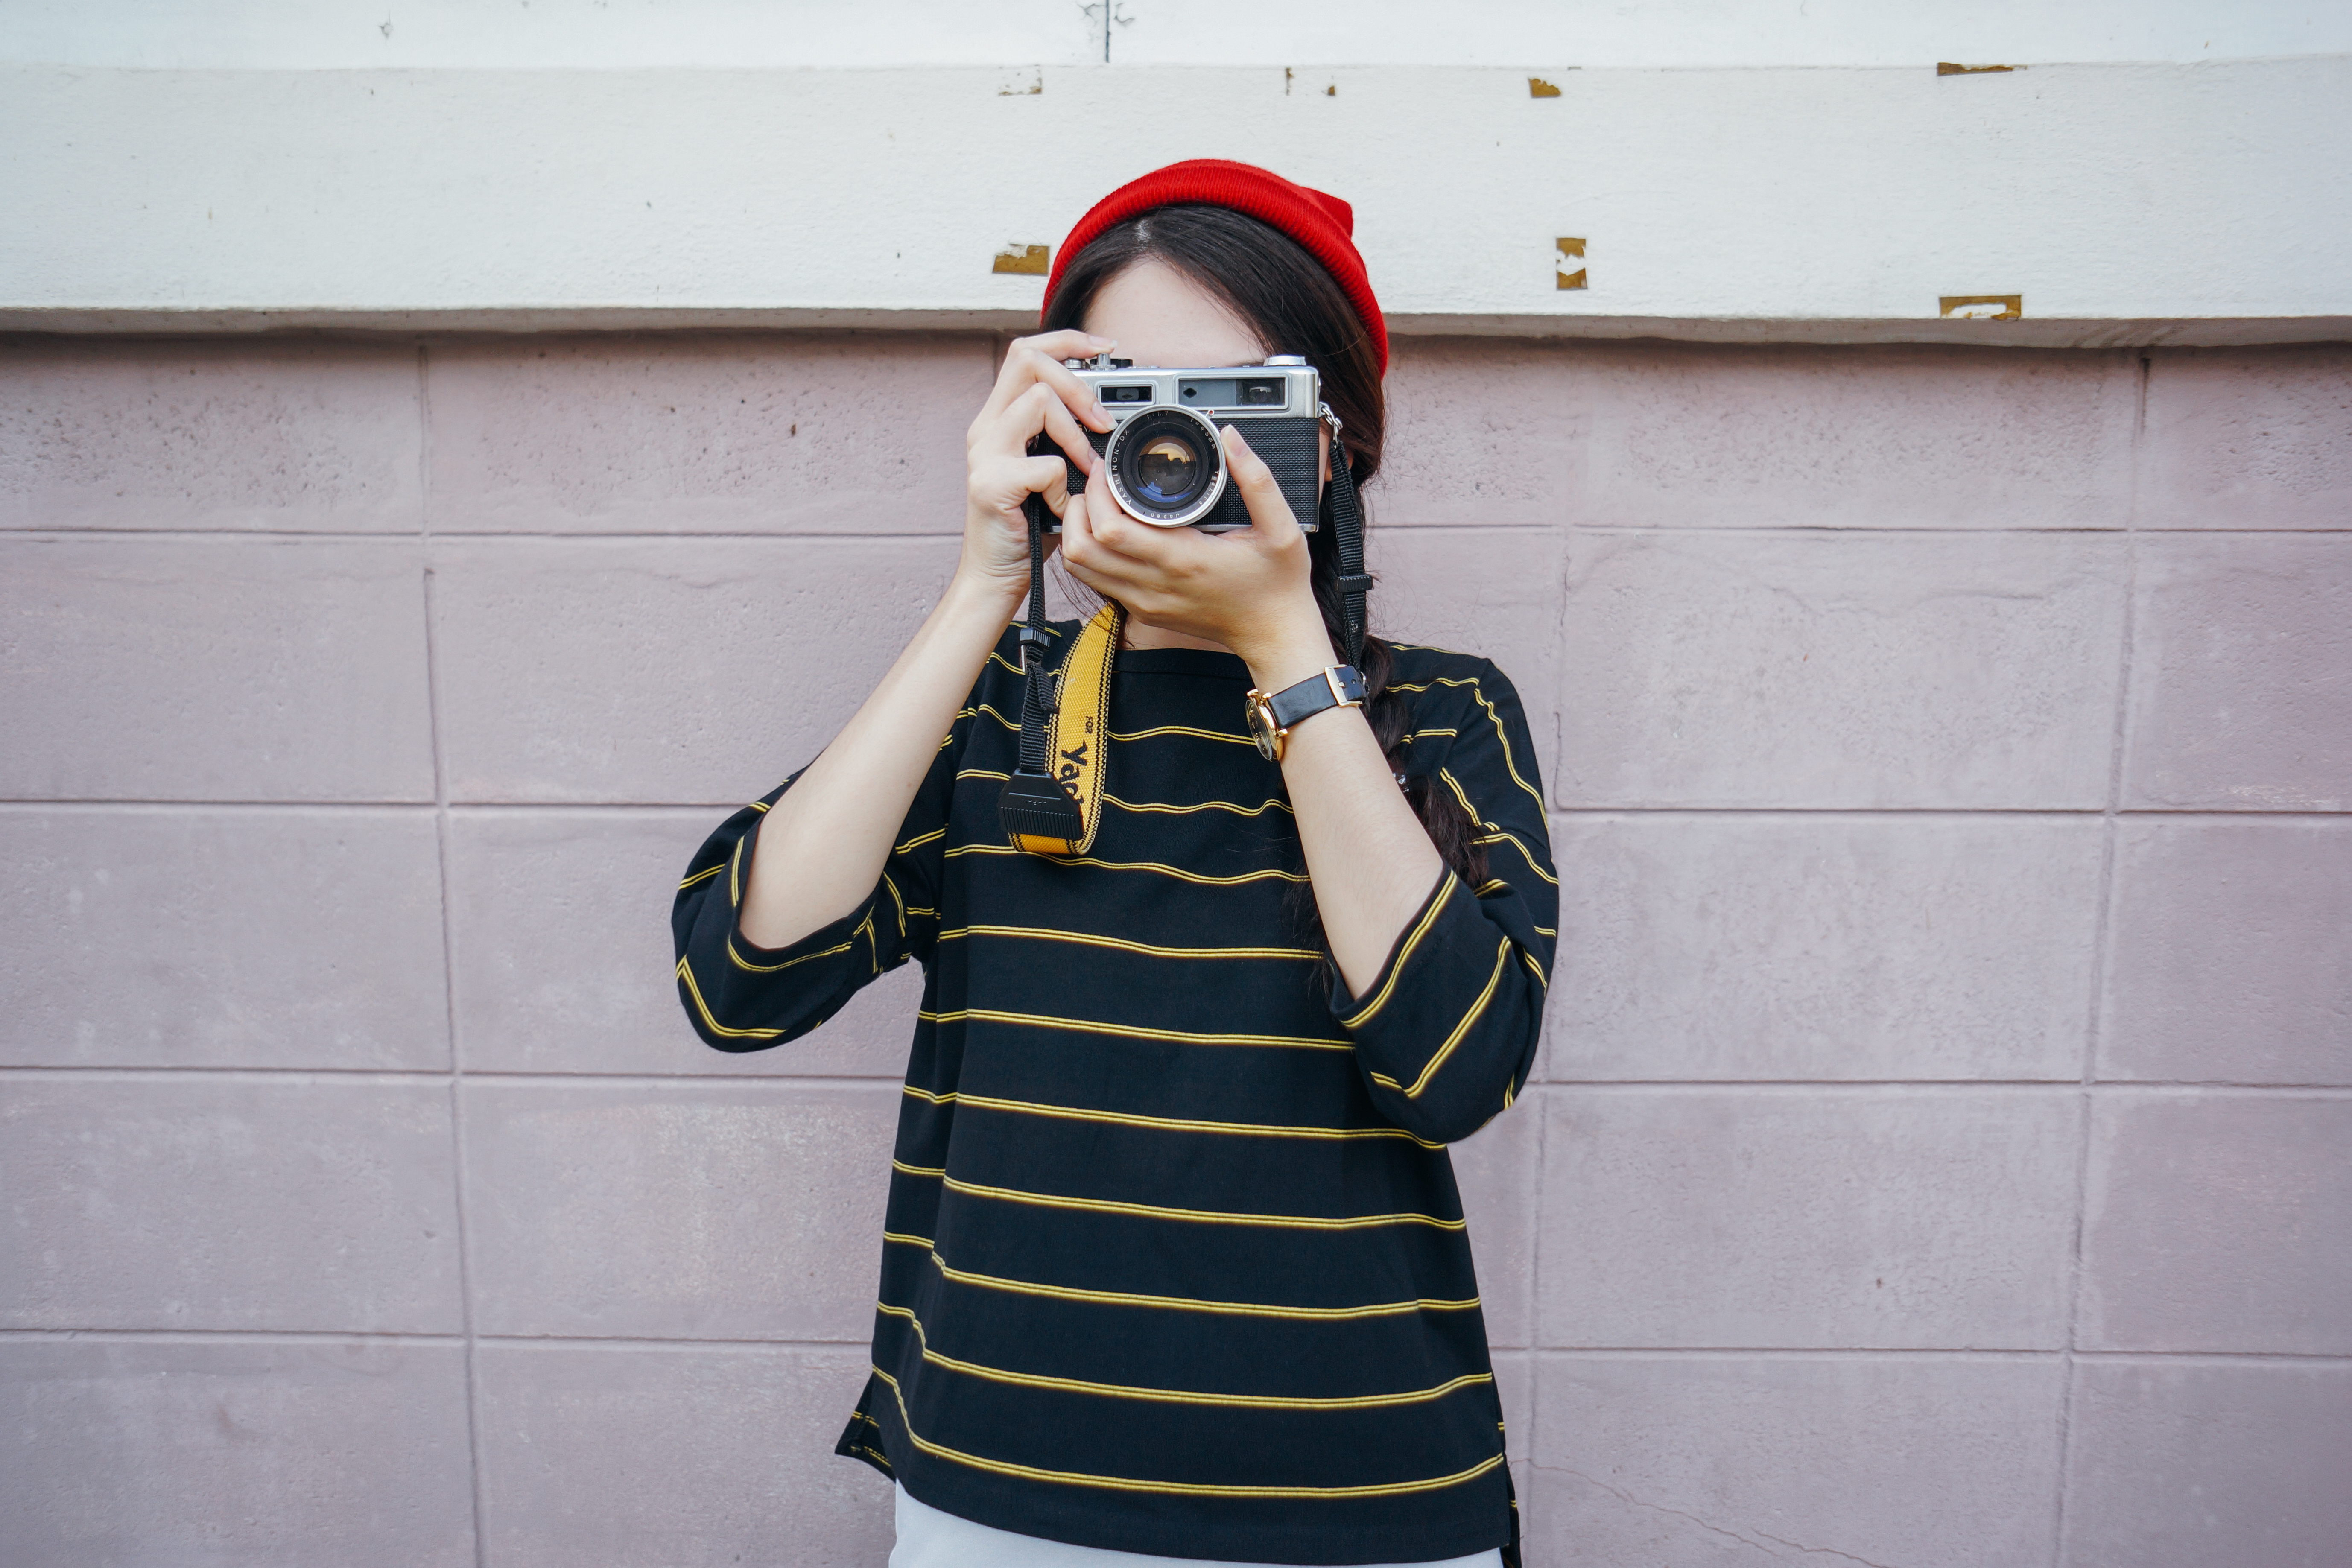
woman, female, youth, clothing, black, lady, outerwear, striped, glasses, costume